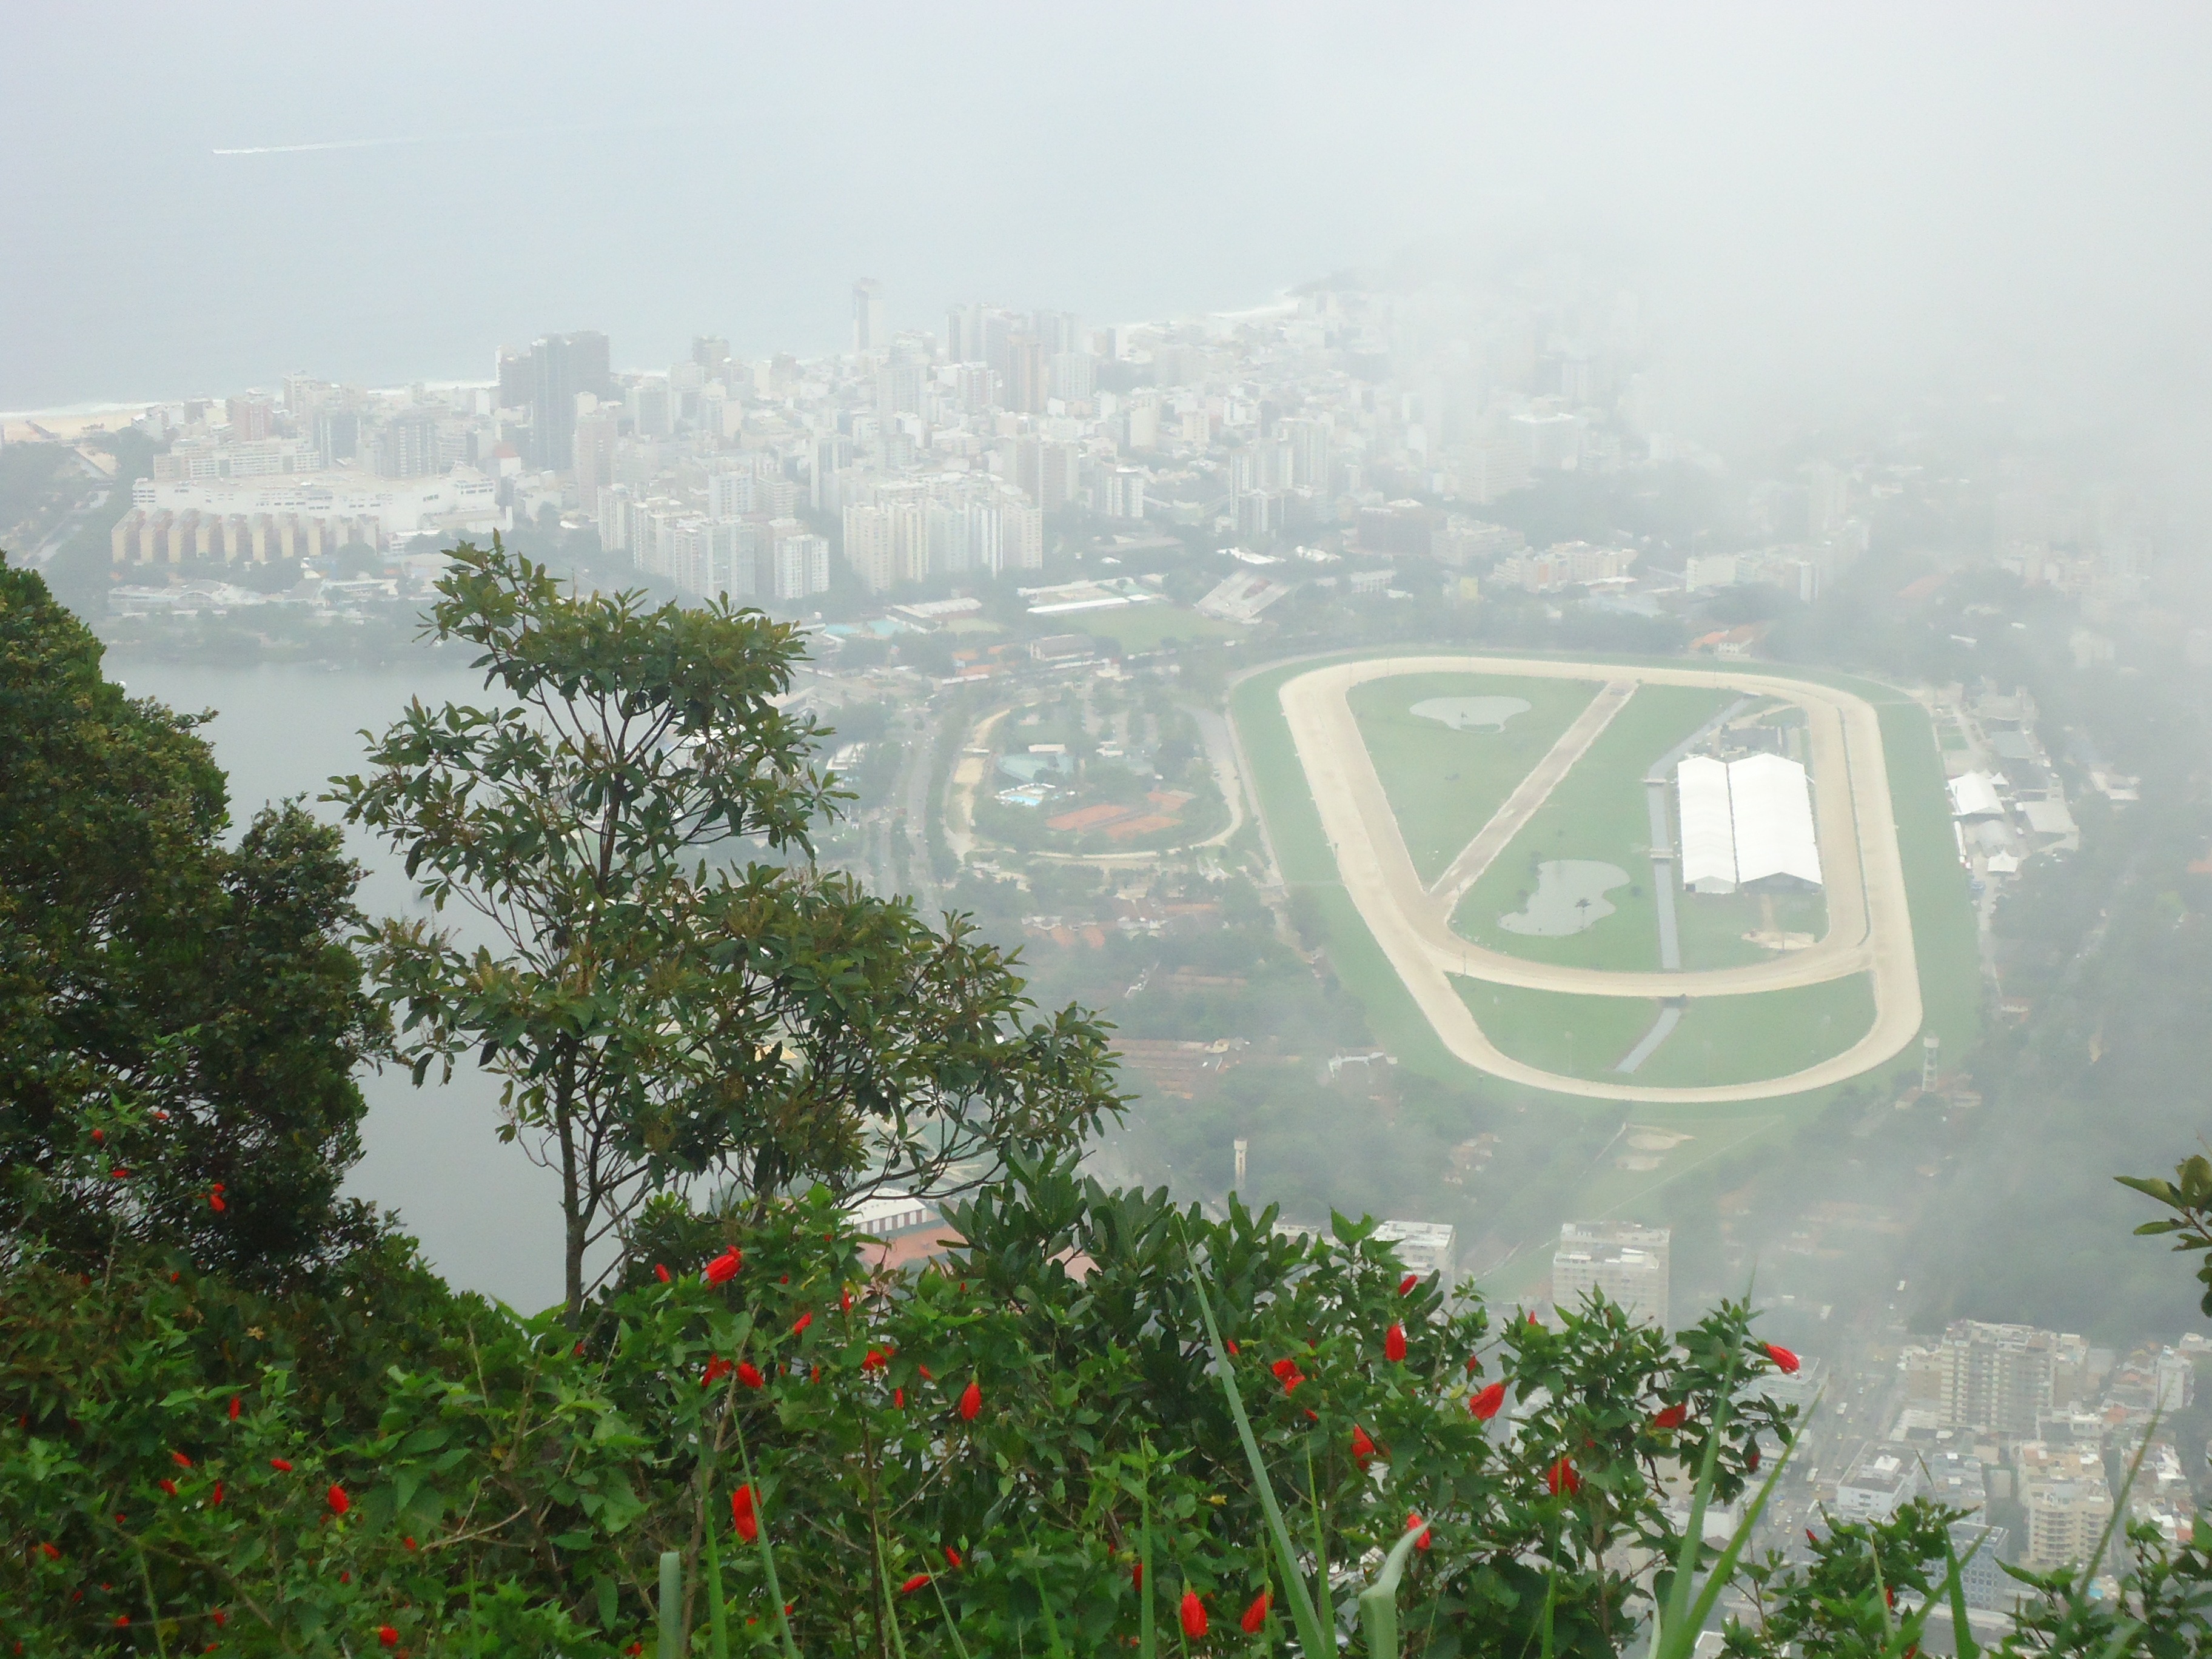
mountain, fog, morning, hill, flower, highway, weather, haze, rio de janeiro, christ, brazil, rural area, aerial photography, atmospheric phenomenon, atmosphere of earth